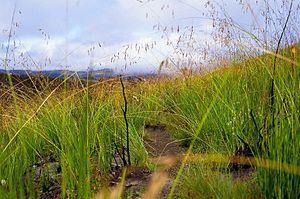
Le mont Kenya, dont le nom signifie « montagne de l'autruche » chez les Wakamba, une des populations vivant à ses pieds, est le point culminant du Kenya et le deuxième plus haut sommet d'Afrique, derrière le Kilimandjaro. Les plus hautes cimes culminent à 5 199 mètres à la pointe Batian, 5 188 mètres à la pointe Nelion et 4 985 mètres à la pointe Lenana. Il se situe au centre du pays, juste au sud de l'équateur, à approximativement 150 kilomètres au nord-nord-est de la capitale Nairobi.